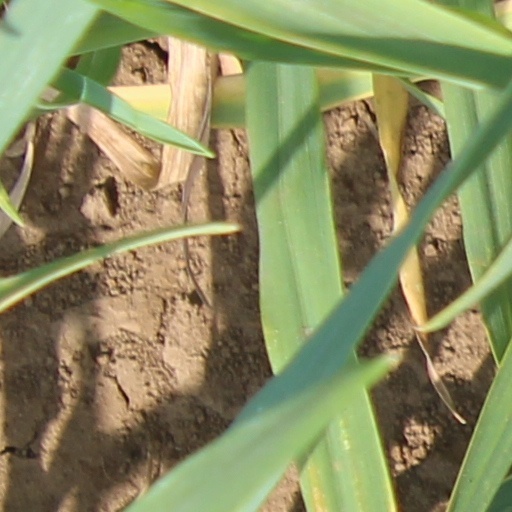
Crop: wheat